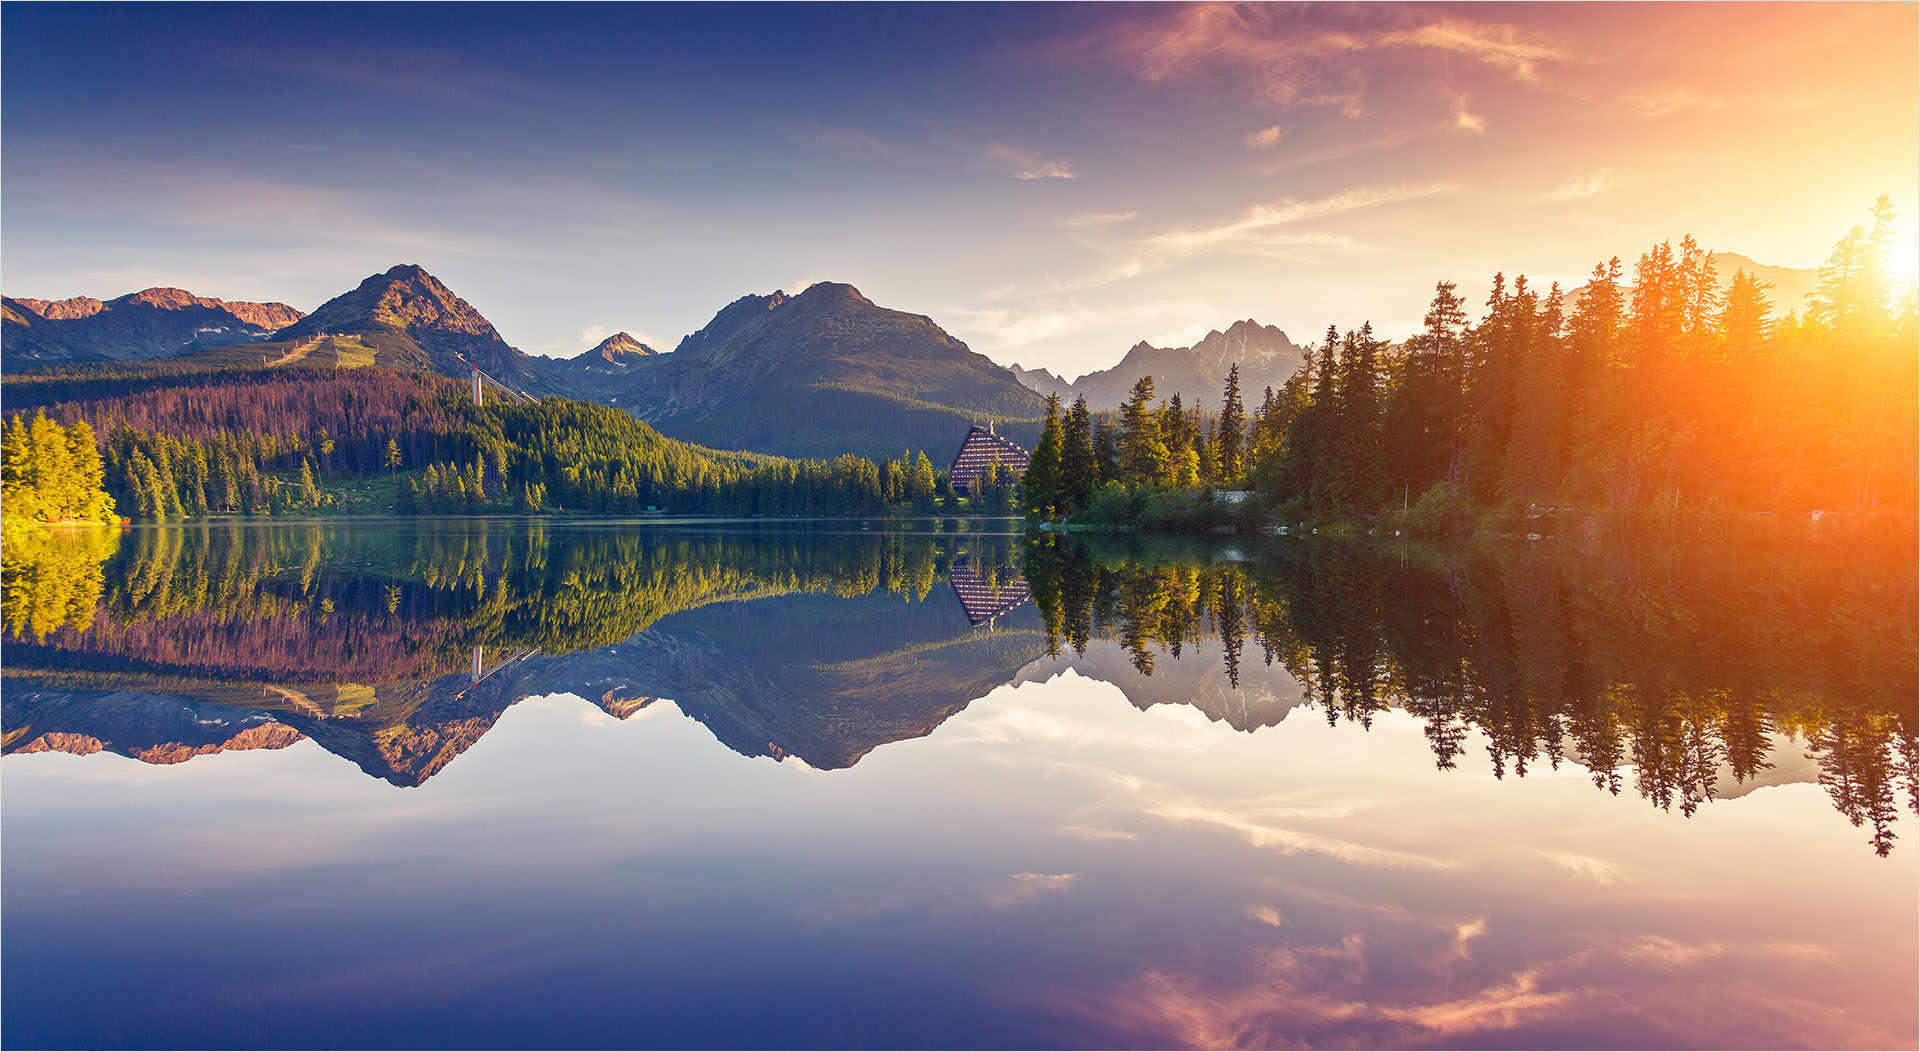
natural, water, sky, cloud, mountain, world, natural landscape, plant, tree, lake, highland, body of water, bank, morning, landscape, horizon, mountainous landforms, larch, mountain range, calm, symmetry, hill, afterglow, reflection, sunrise, reservoir, lake district, hill station, forest, sound, evening, loch, mountain river, massif, ridge, tarn, dusk, cumulus, glacial landform, inlet, valley, dawn, panorama, alps